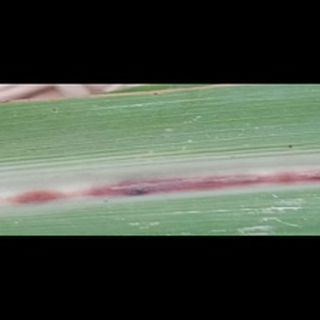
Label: sugarcane_red_rot